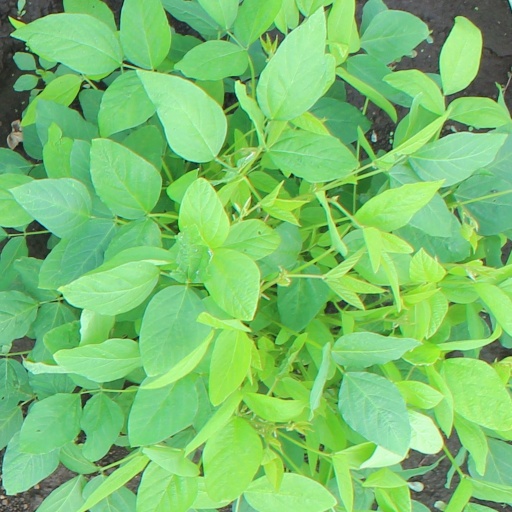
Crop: soybean